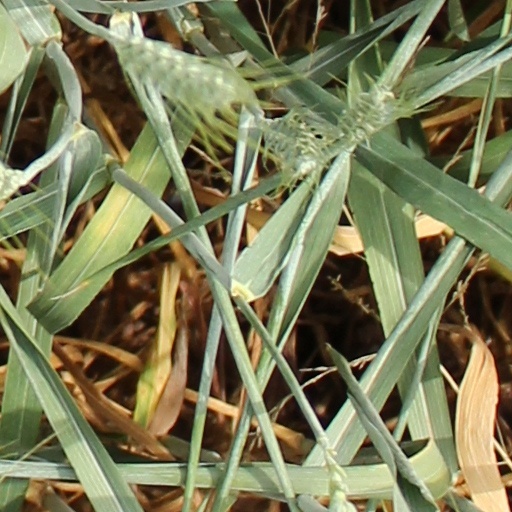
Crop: wheat